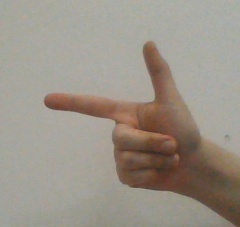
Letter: yaa